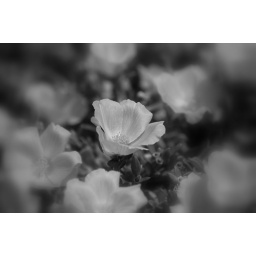
flower in black &amp;amp; white